Survivor Series (1992)

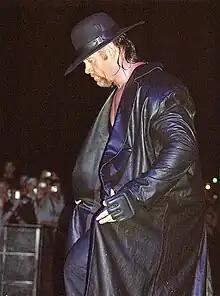
The Undertaker was victorious in both of his pay-per-view matches against Giant Gonzalez.

The Undertaker's feud with Harvey Wippleman continued for several months after Survivor Series. At Royal Rumble 1993, Wippleman introduced a new wrestler named Giant Gonzalez. Despite not being scheduled in the match, Gonzalez attacked The Undertaker and eliminated him from the Royal Rumble match. The two men faced each other at WrestleMania IX, where Gonzalez was disqualified for attacking The Undertaker with a rag soaked in chloroform. Wippleman led Gonzalez and Mr. Hughes in another attack on The Undertaker, in which Hughes stole The Undertaker's urn. The feud was resolved at SummerSlam 1993, when The Undertaker defeated Gonzalez in a Rest in Peace match.